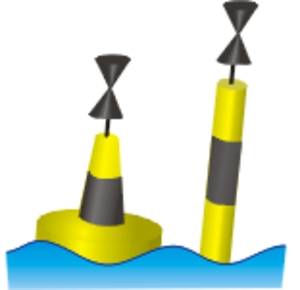
Dans le domaine maritime, le balisage désigne l'ensemble des marques ou balises fixes ou flottantes placées en mer ou à terre qui indiquent aux navires les dangers et le tracé des chenaux d'accès aux ports et abris.